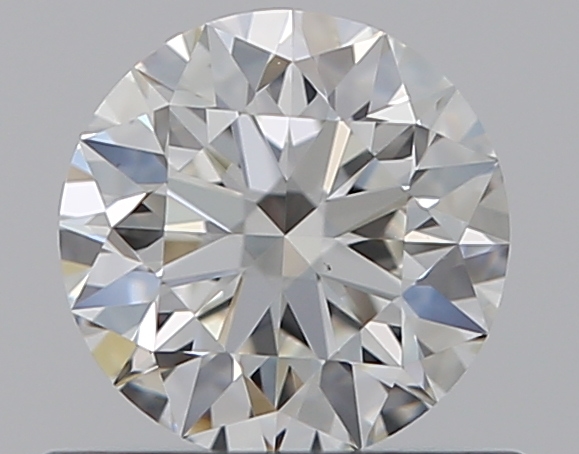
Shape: round
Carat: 0.51
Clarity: VS1
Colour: G
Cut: EX
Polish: EX
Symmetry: EX
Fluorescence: N
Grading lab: GIA
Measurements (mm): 5.09 x 5.12 x 3.18